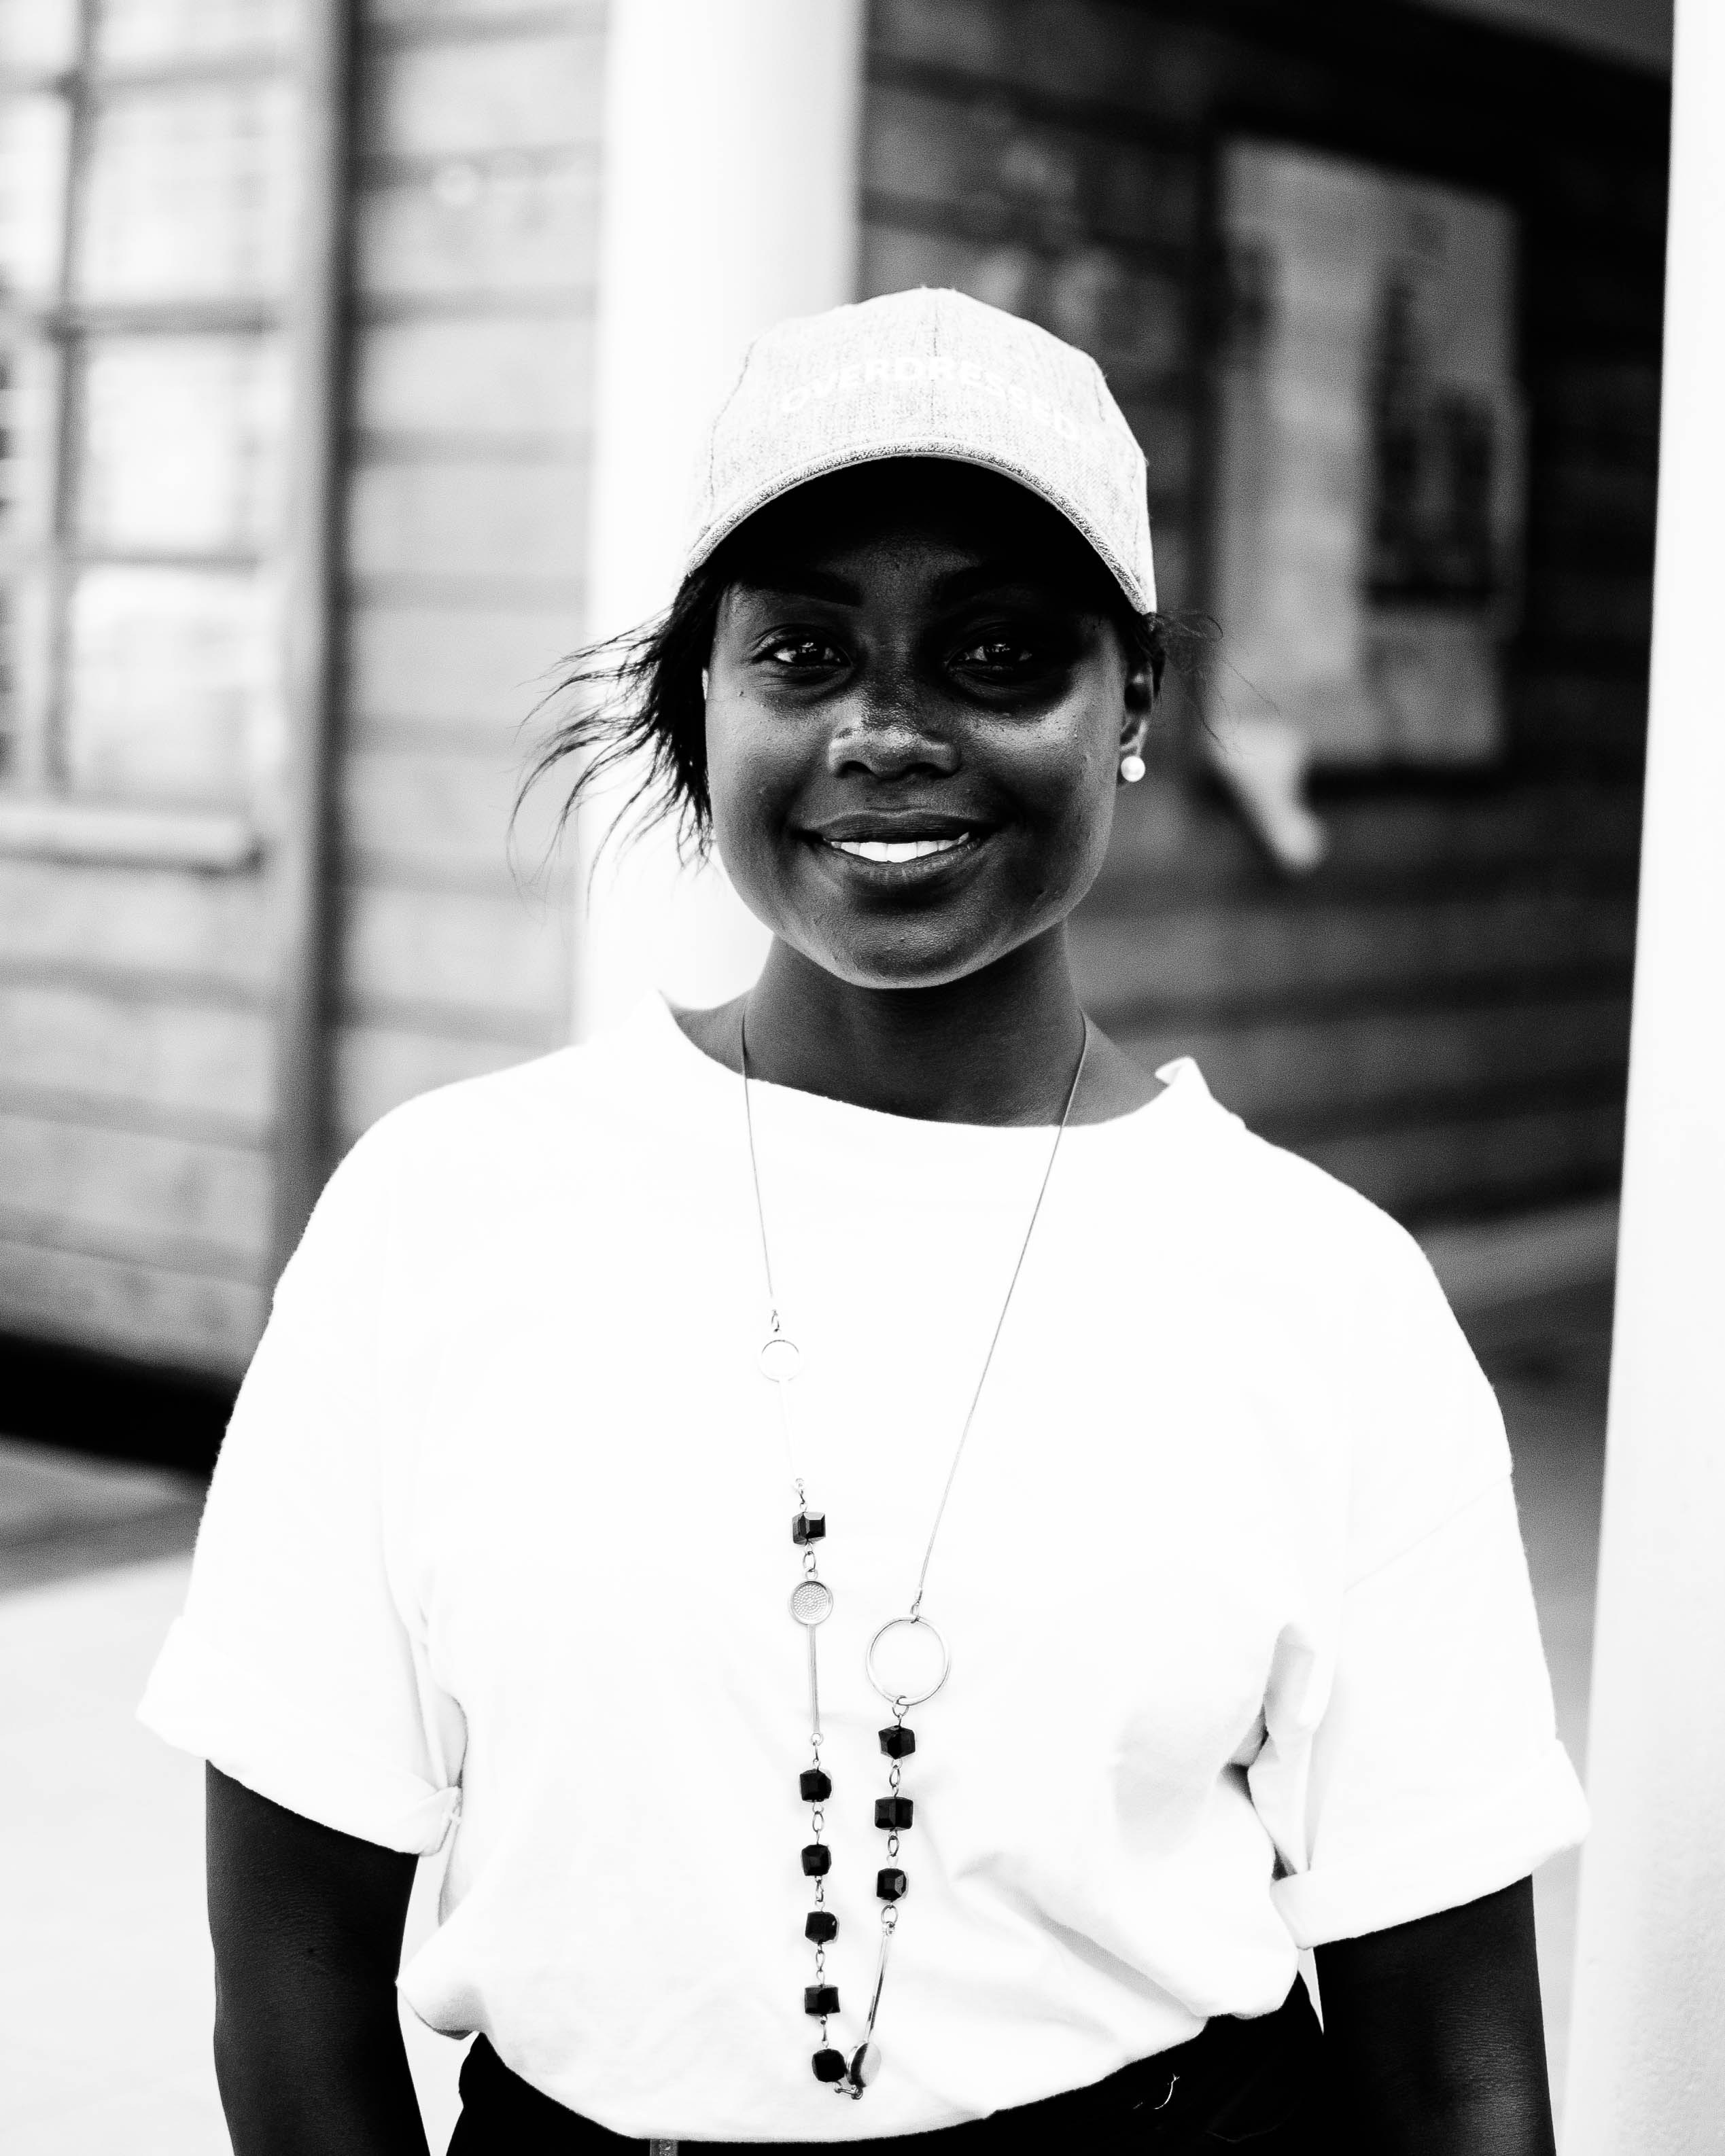
white, black, photograph, facial expression, black and white, monochrome, monochrome photography, smile, standing, snapshot, photography, headgear, eyewear, style, child, glasses, t shirt